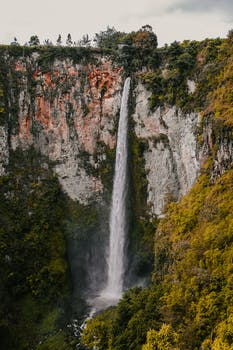
Label: No Watermark